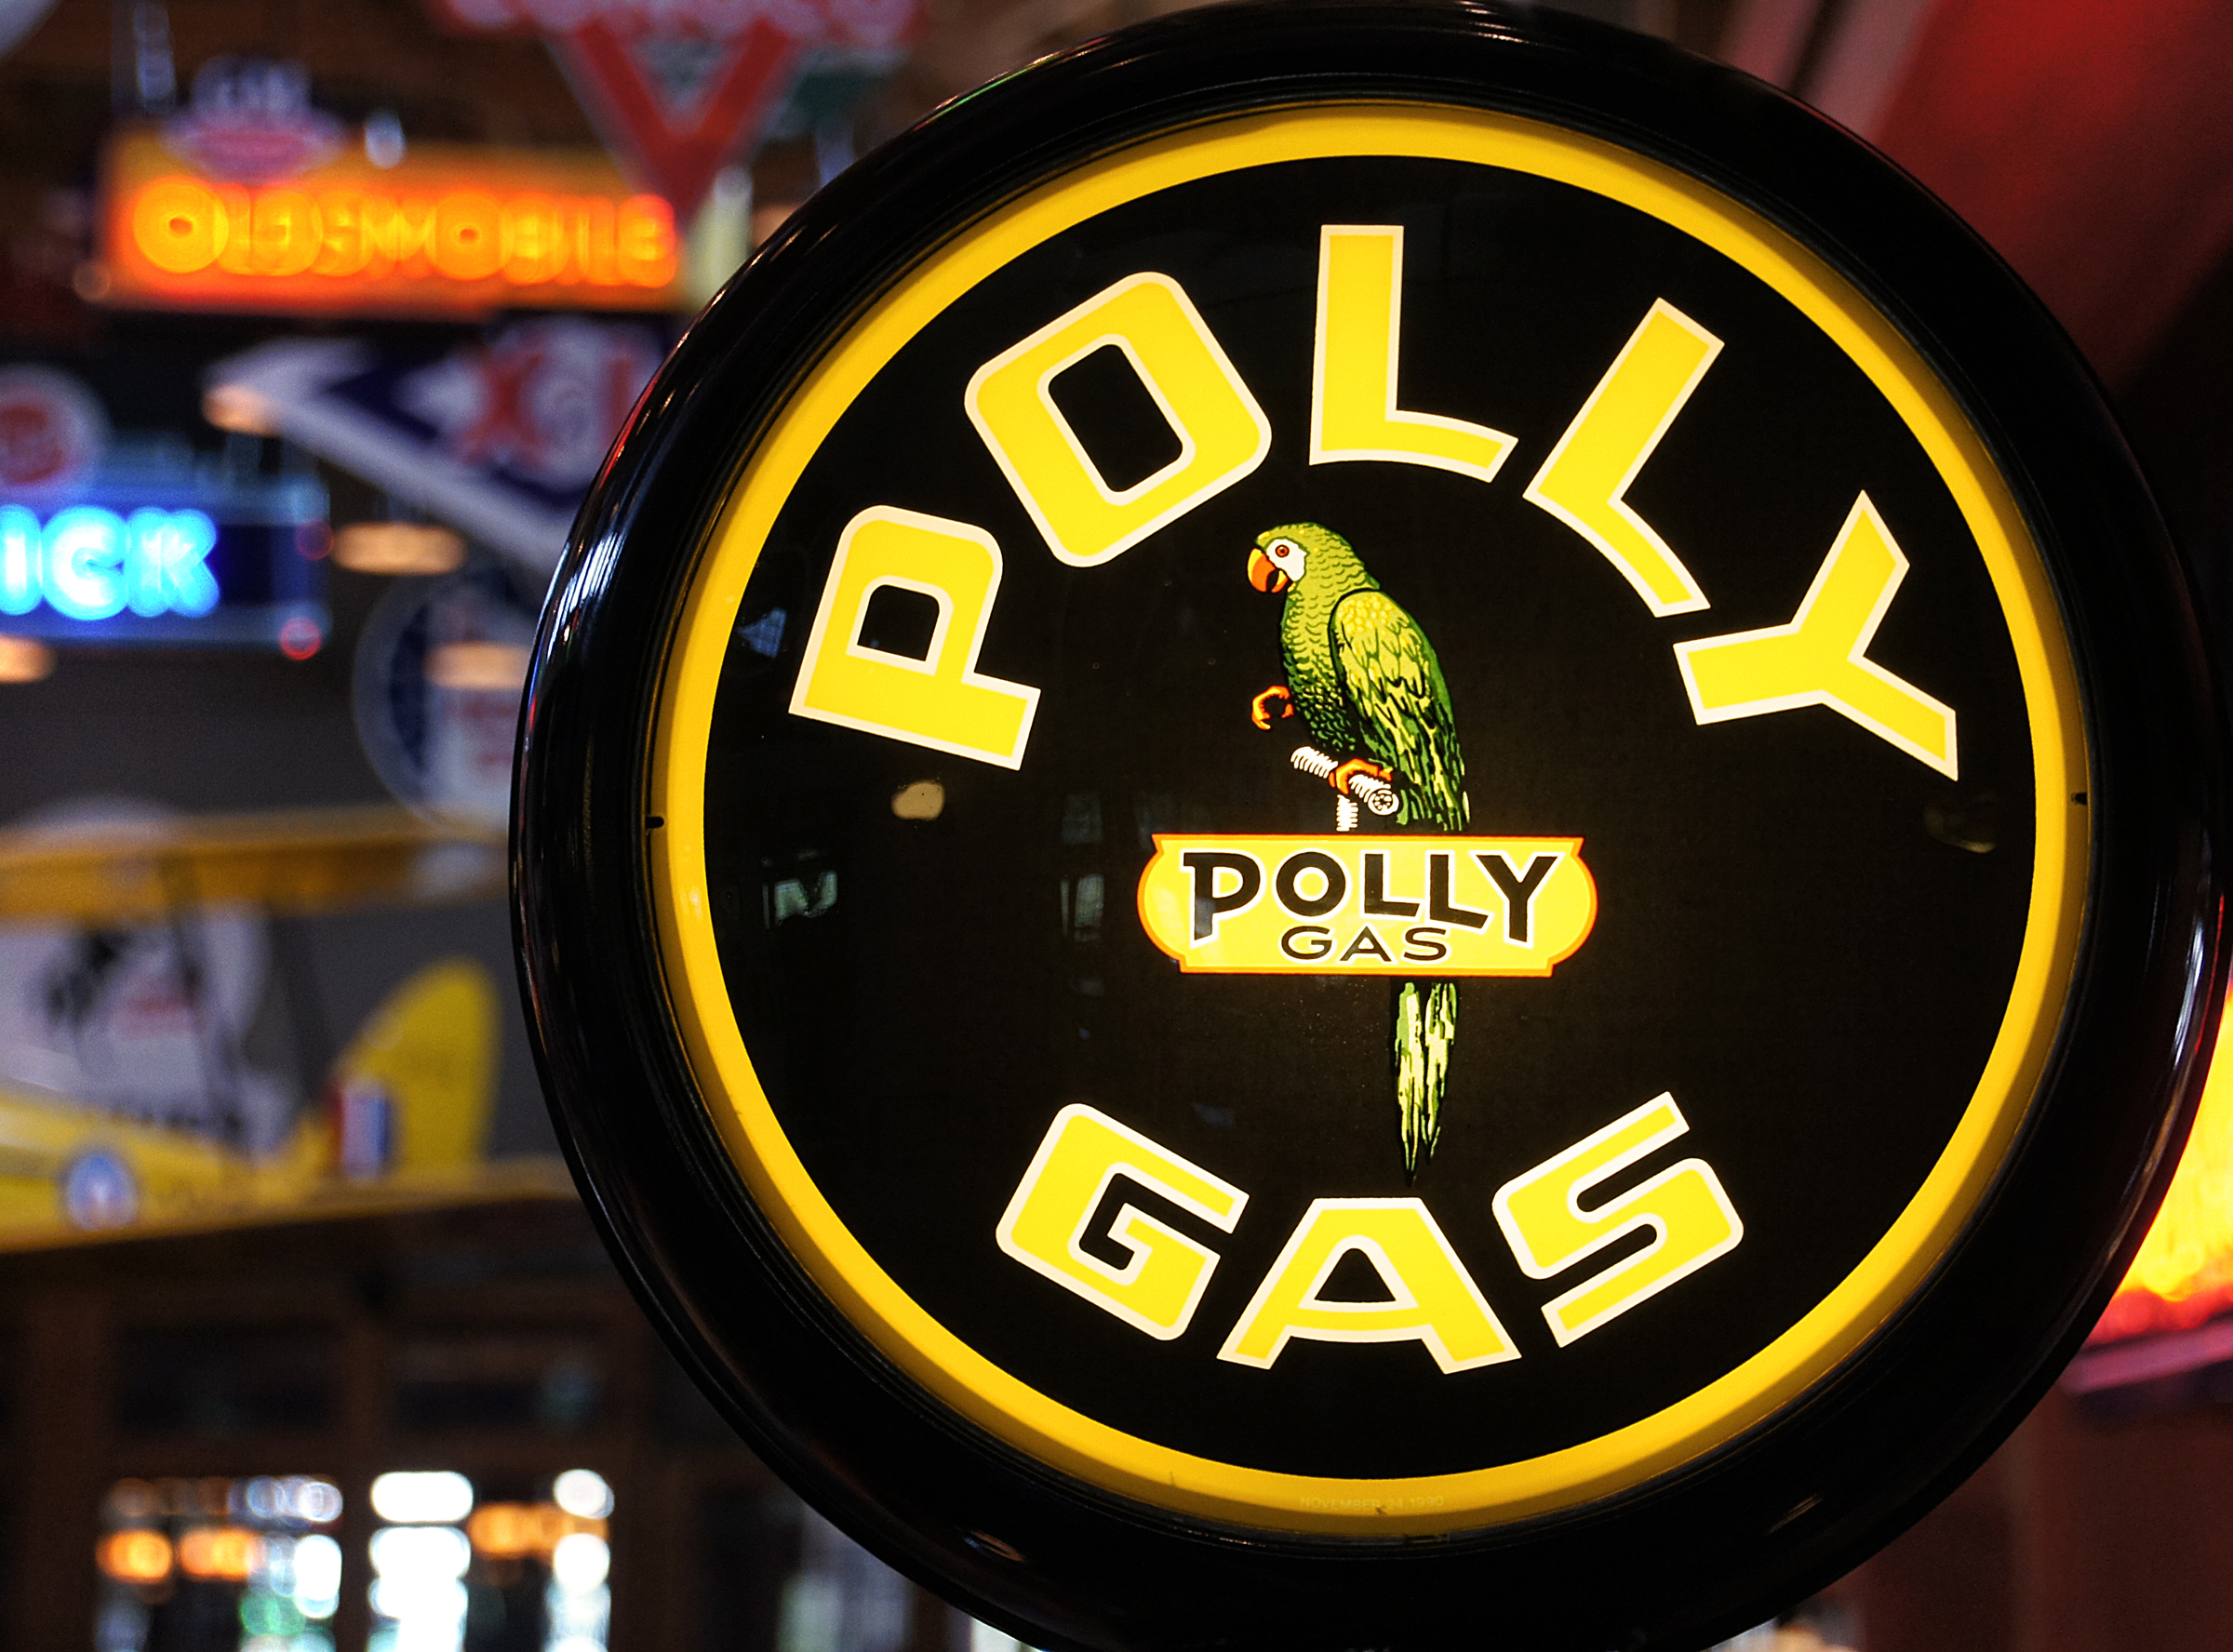
beer, neon sign, parrot, sonydslra580, gasolinealleycalgary, petrolpump, pollygaspump, eagleridgecalgary